Aaron Long (soccer)

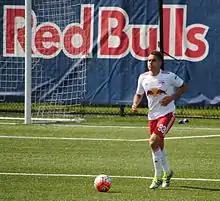
Long with the New York Red Bulls II in 2016

Long went on trial with New York Red Bulls during the 2016 pre-season, and on March 10, 2016, signed with affiliate club New York Red Bulls II. Long made his official debut for the club appearing as a starter in a 2–2 draw against Toronto FC II. On June 19, 2016, Long scored his first goal for the club helping them to a 2–2 draw at Orlando City B. On June 26, 2016, Long helped New York to a 4–1 victory against the Wilmington Hammerheads scoring the club's second goal of the match.